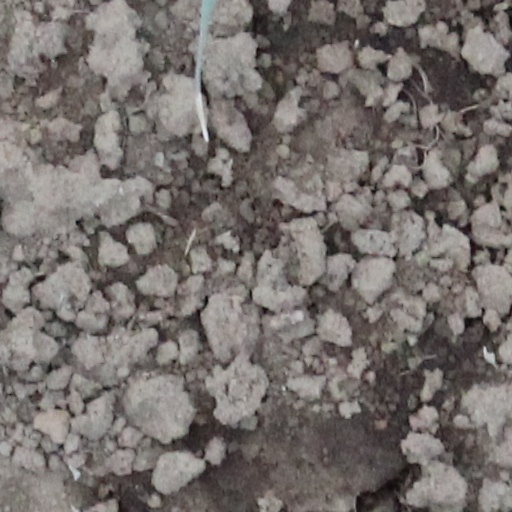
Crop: wheat